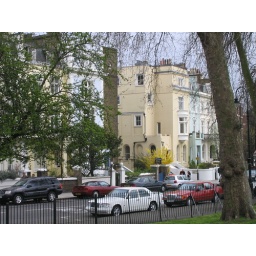
houses in primrose hill